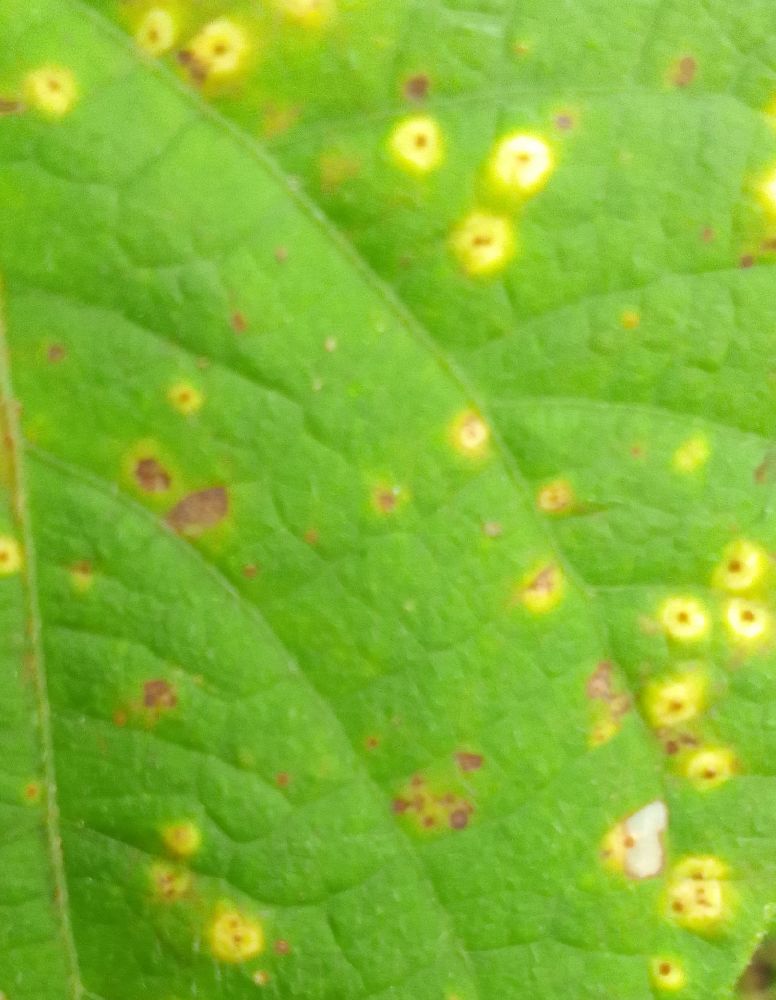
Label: rust